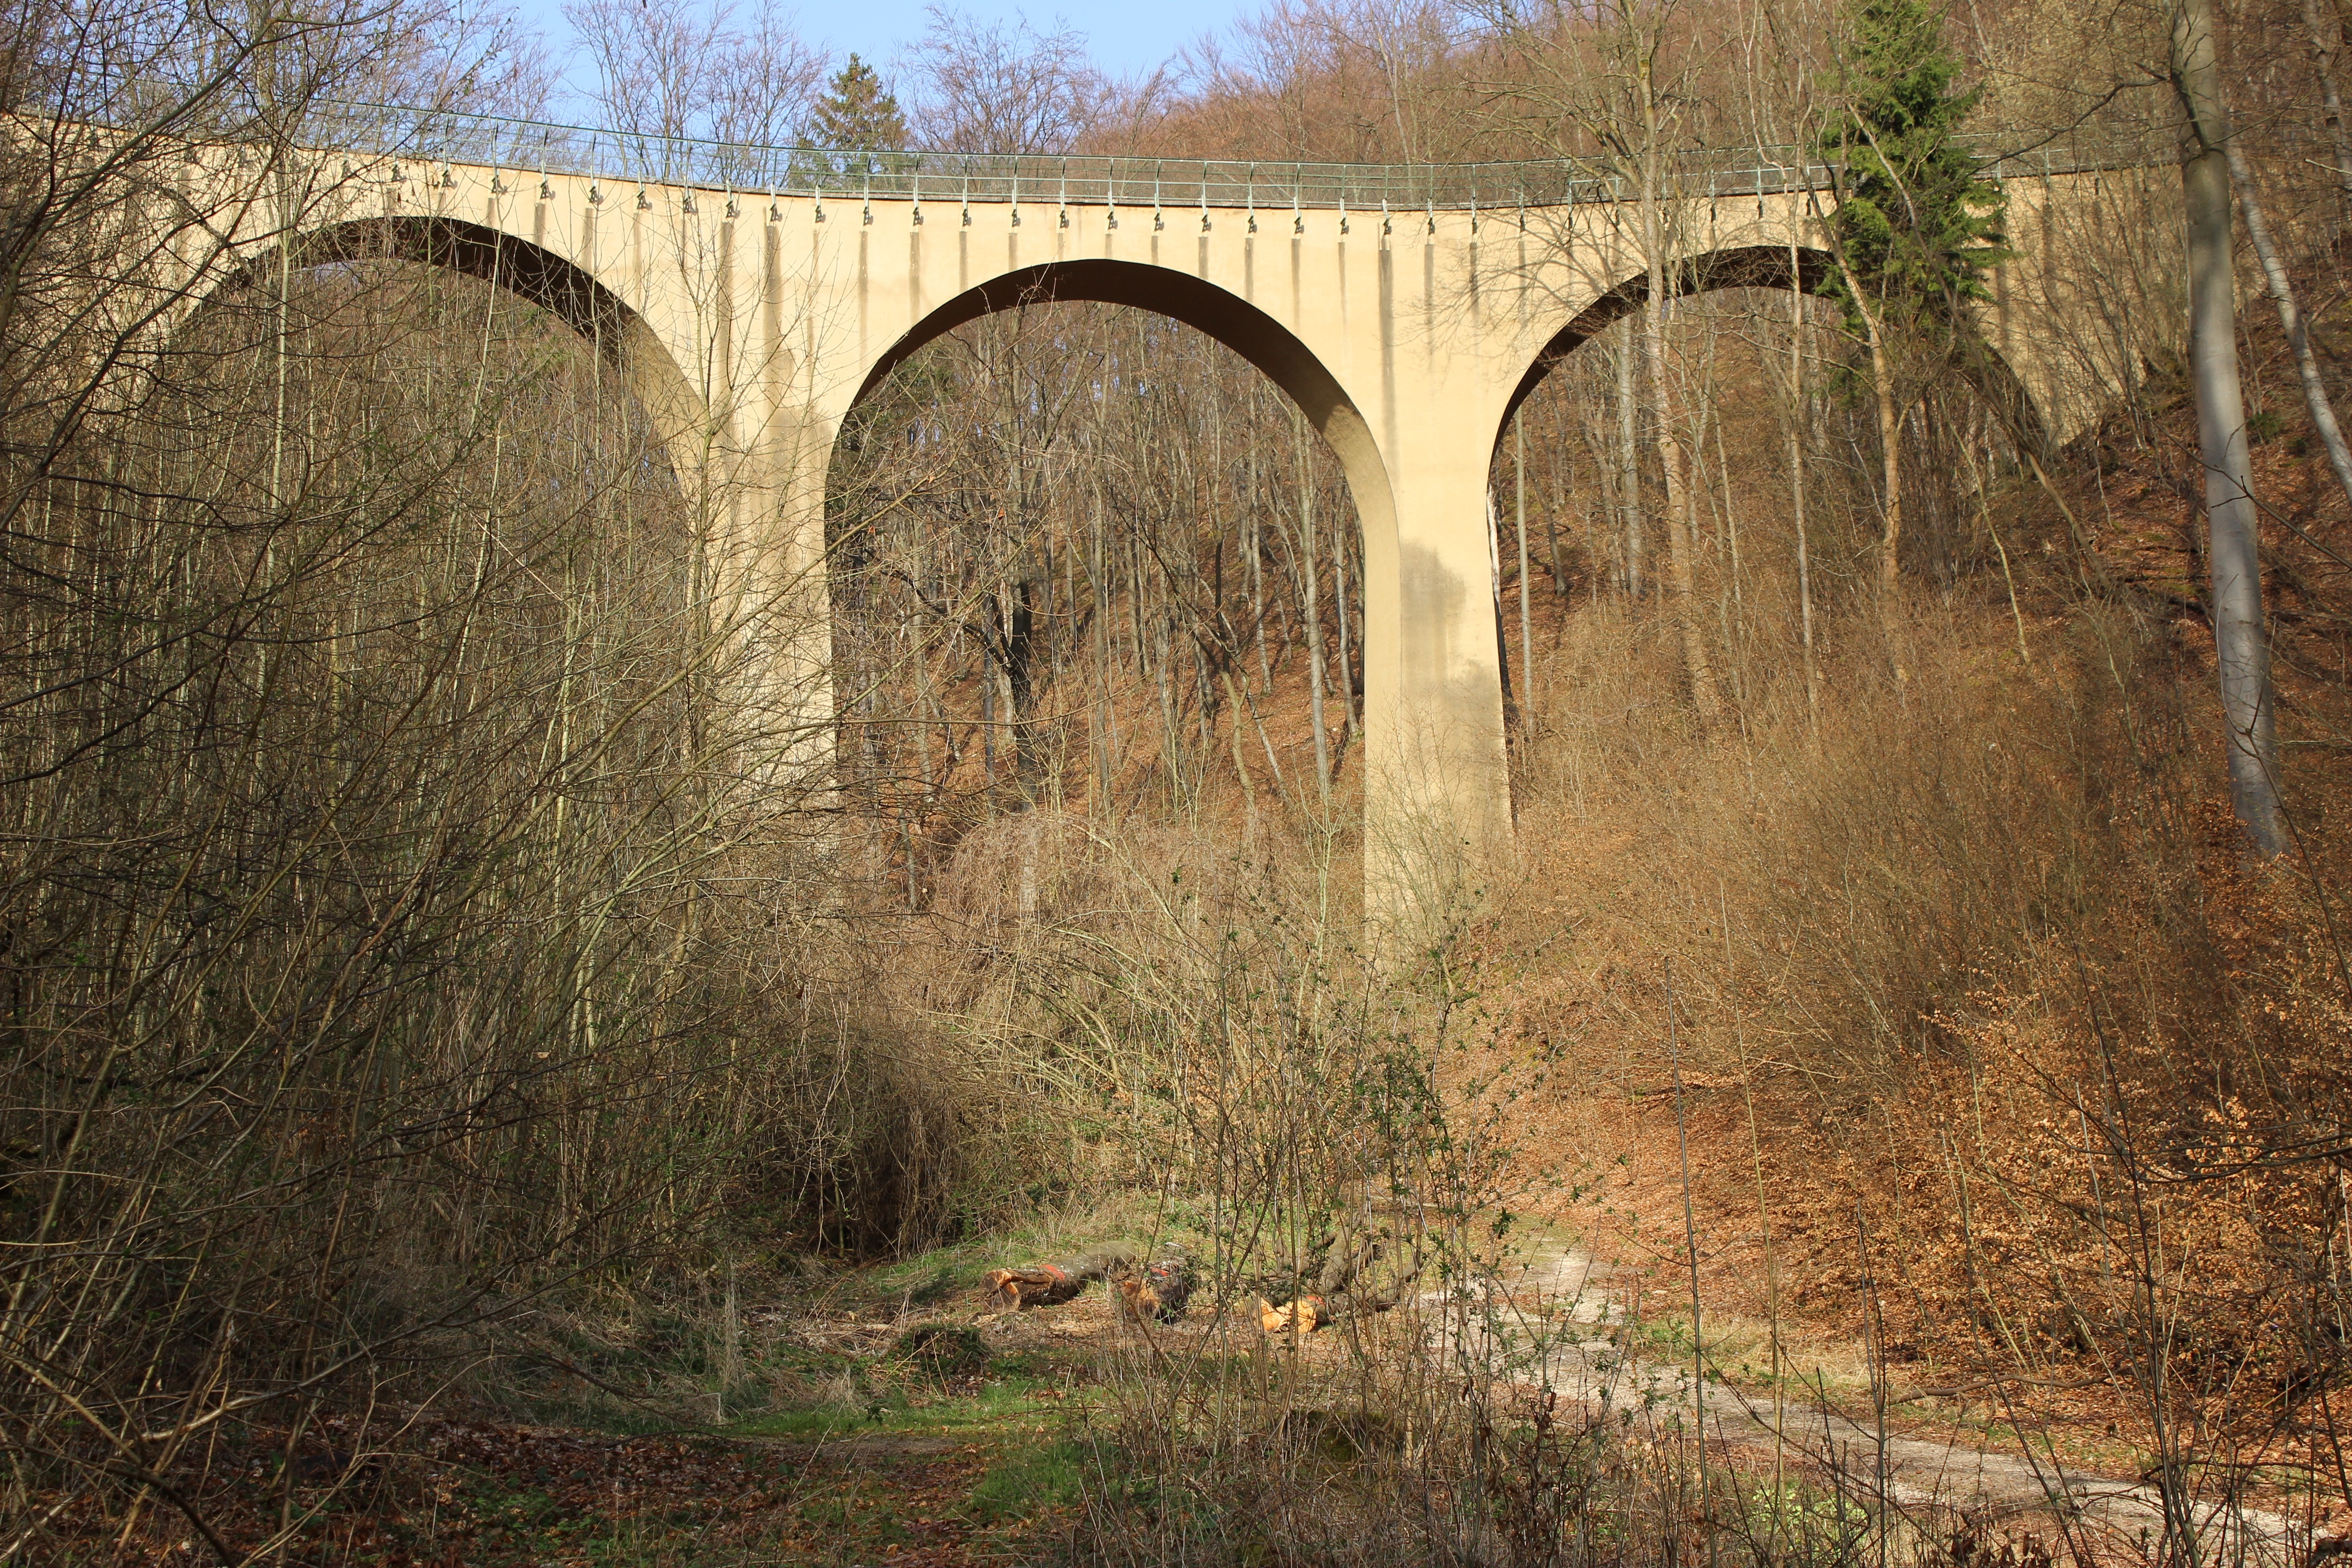
architecture, bridge, train, tunnel, arch, autumn, infrastructure, viaduct, historically, seemed, railway bridge, old bridge, ancient history